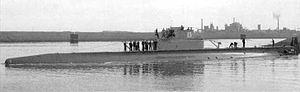
Le HNLMS O 15 ou Hr.Ms. O 15 était un sous-marin de la classe O 12 de la Koninklijke Marine qui a servi pendant la Seconde Guerre mondiale.